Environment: real
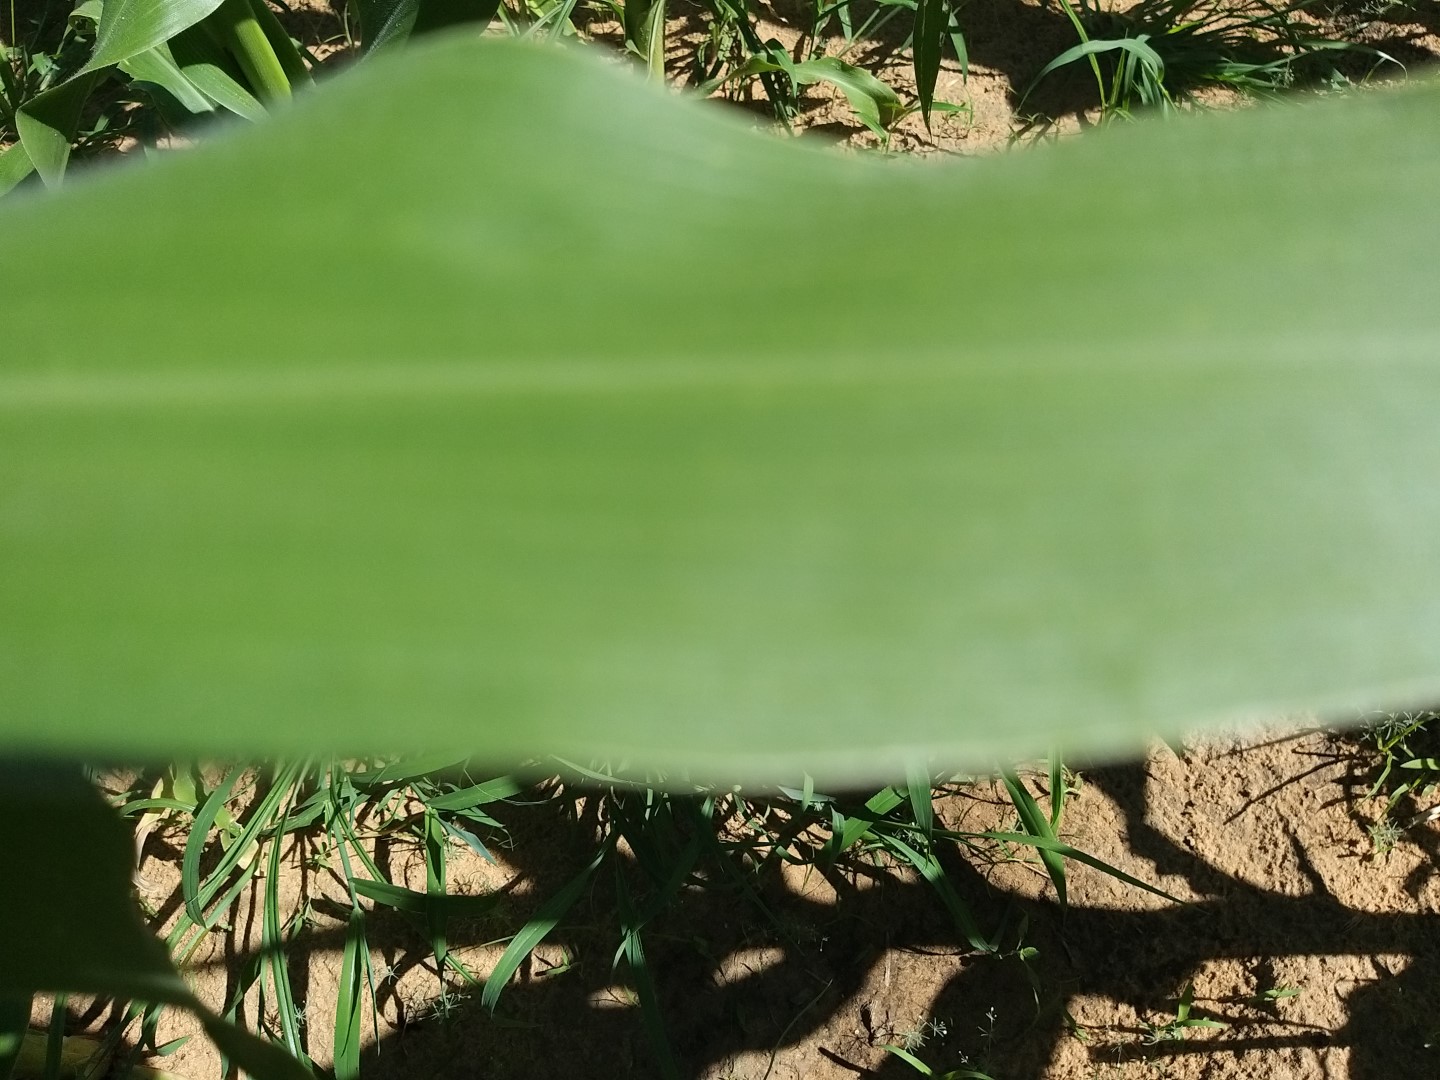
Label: healthy